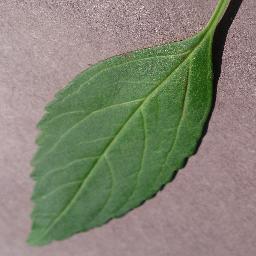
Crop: cherry
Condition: (including_sour)_healthy